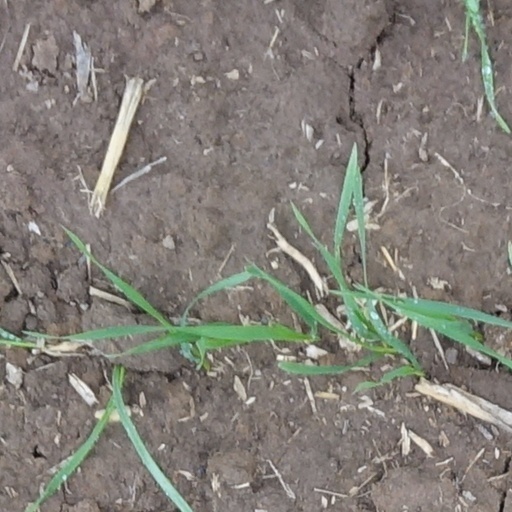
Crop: wheat